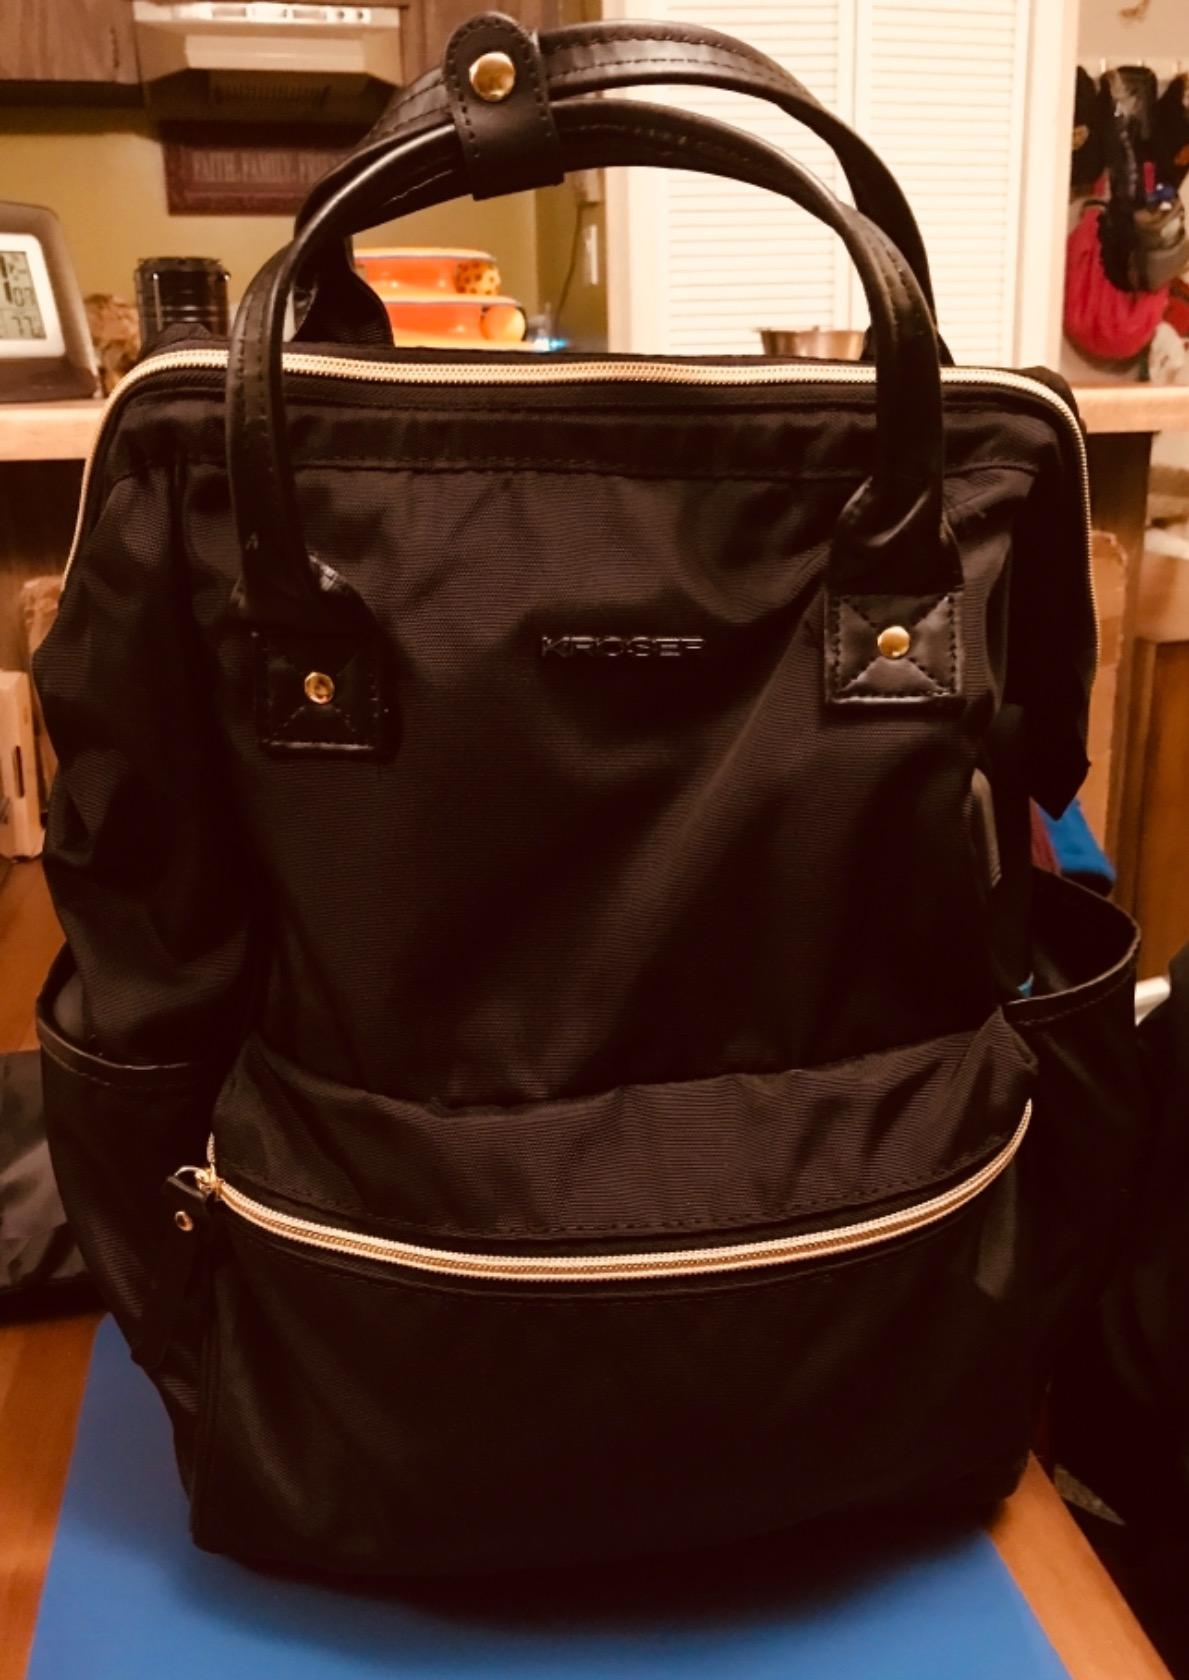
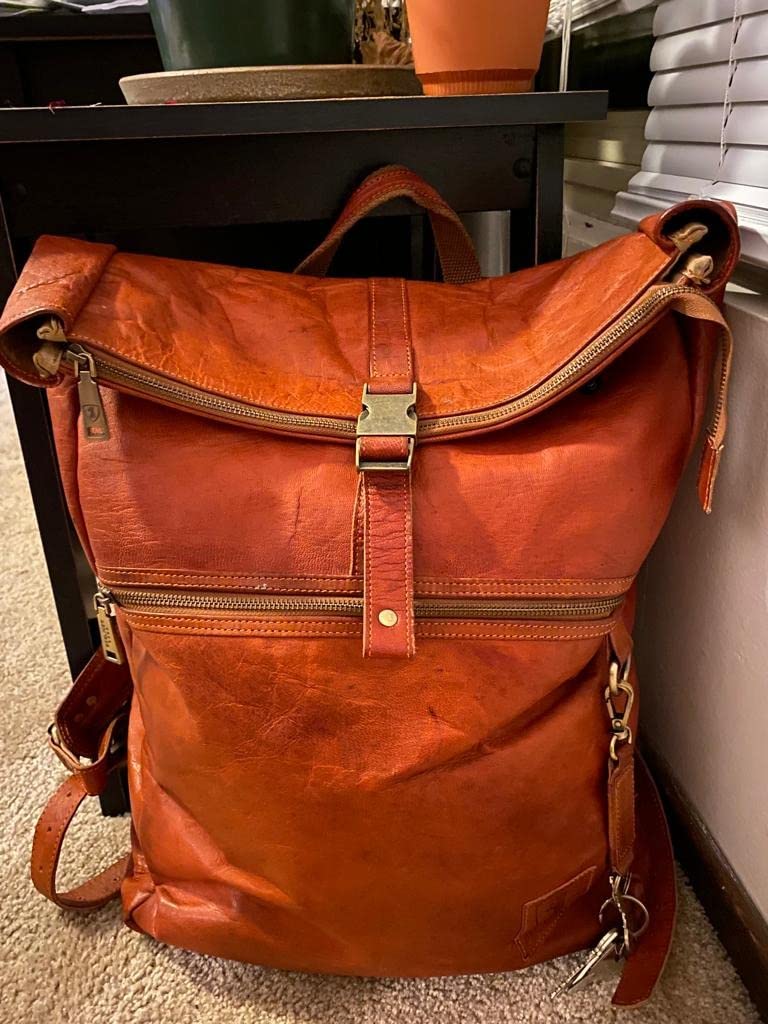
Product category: bag
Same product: no